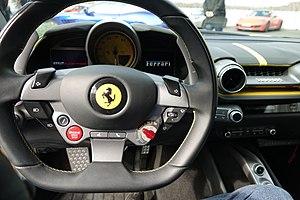
Ferrari 812 Superfast
La 812 Superfast est une voiture de sport produite par le constructeur automobile italien Ferrari à partir de 2017. Elle succède à la Ferrari F12berlinetta.